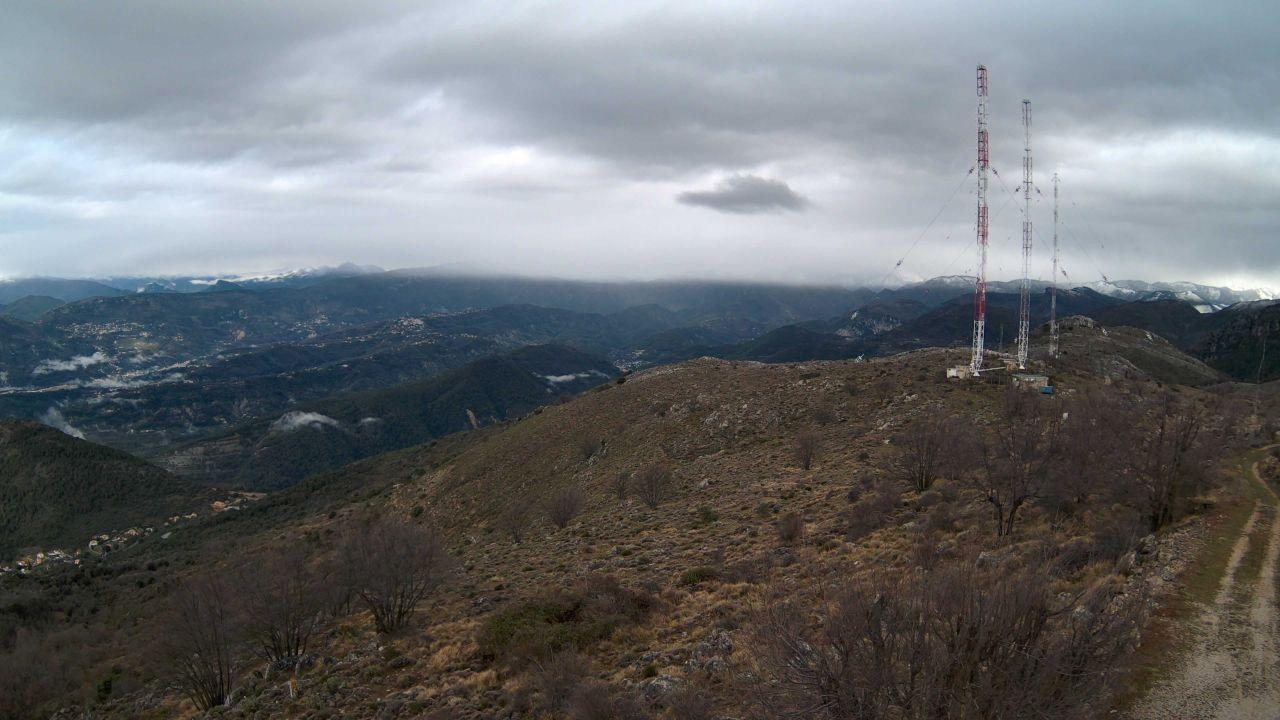
Fire: no
Smoke: yes